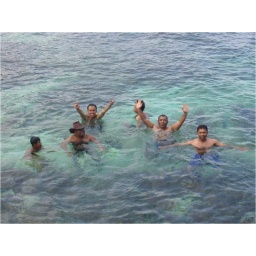
just fill the brest taking, clear water ,so colling you can see the fish swimming below you.